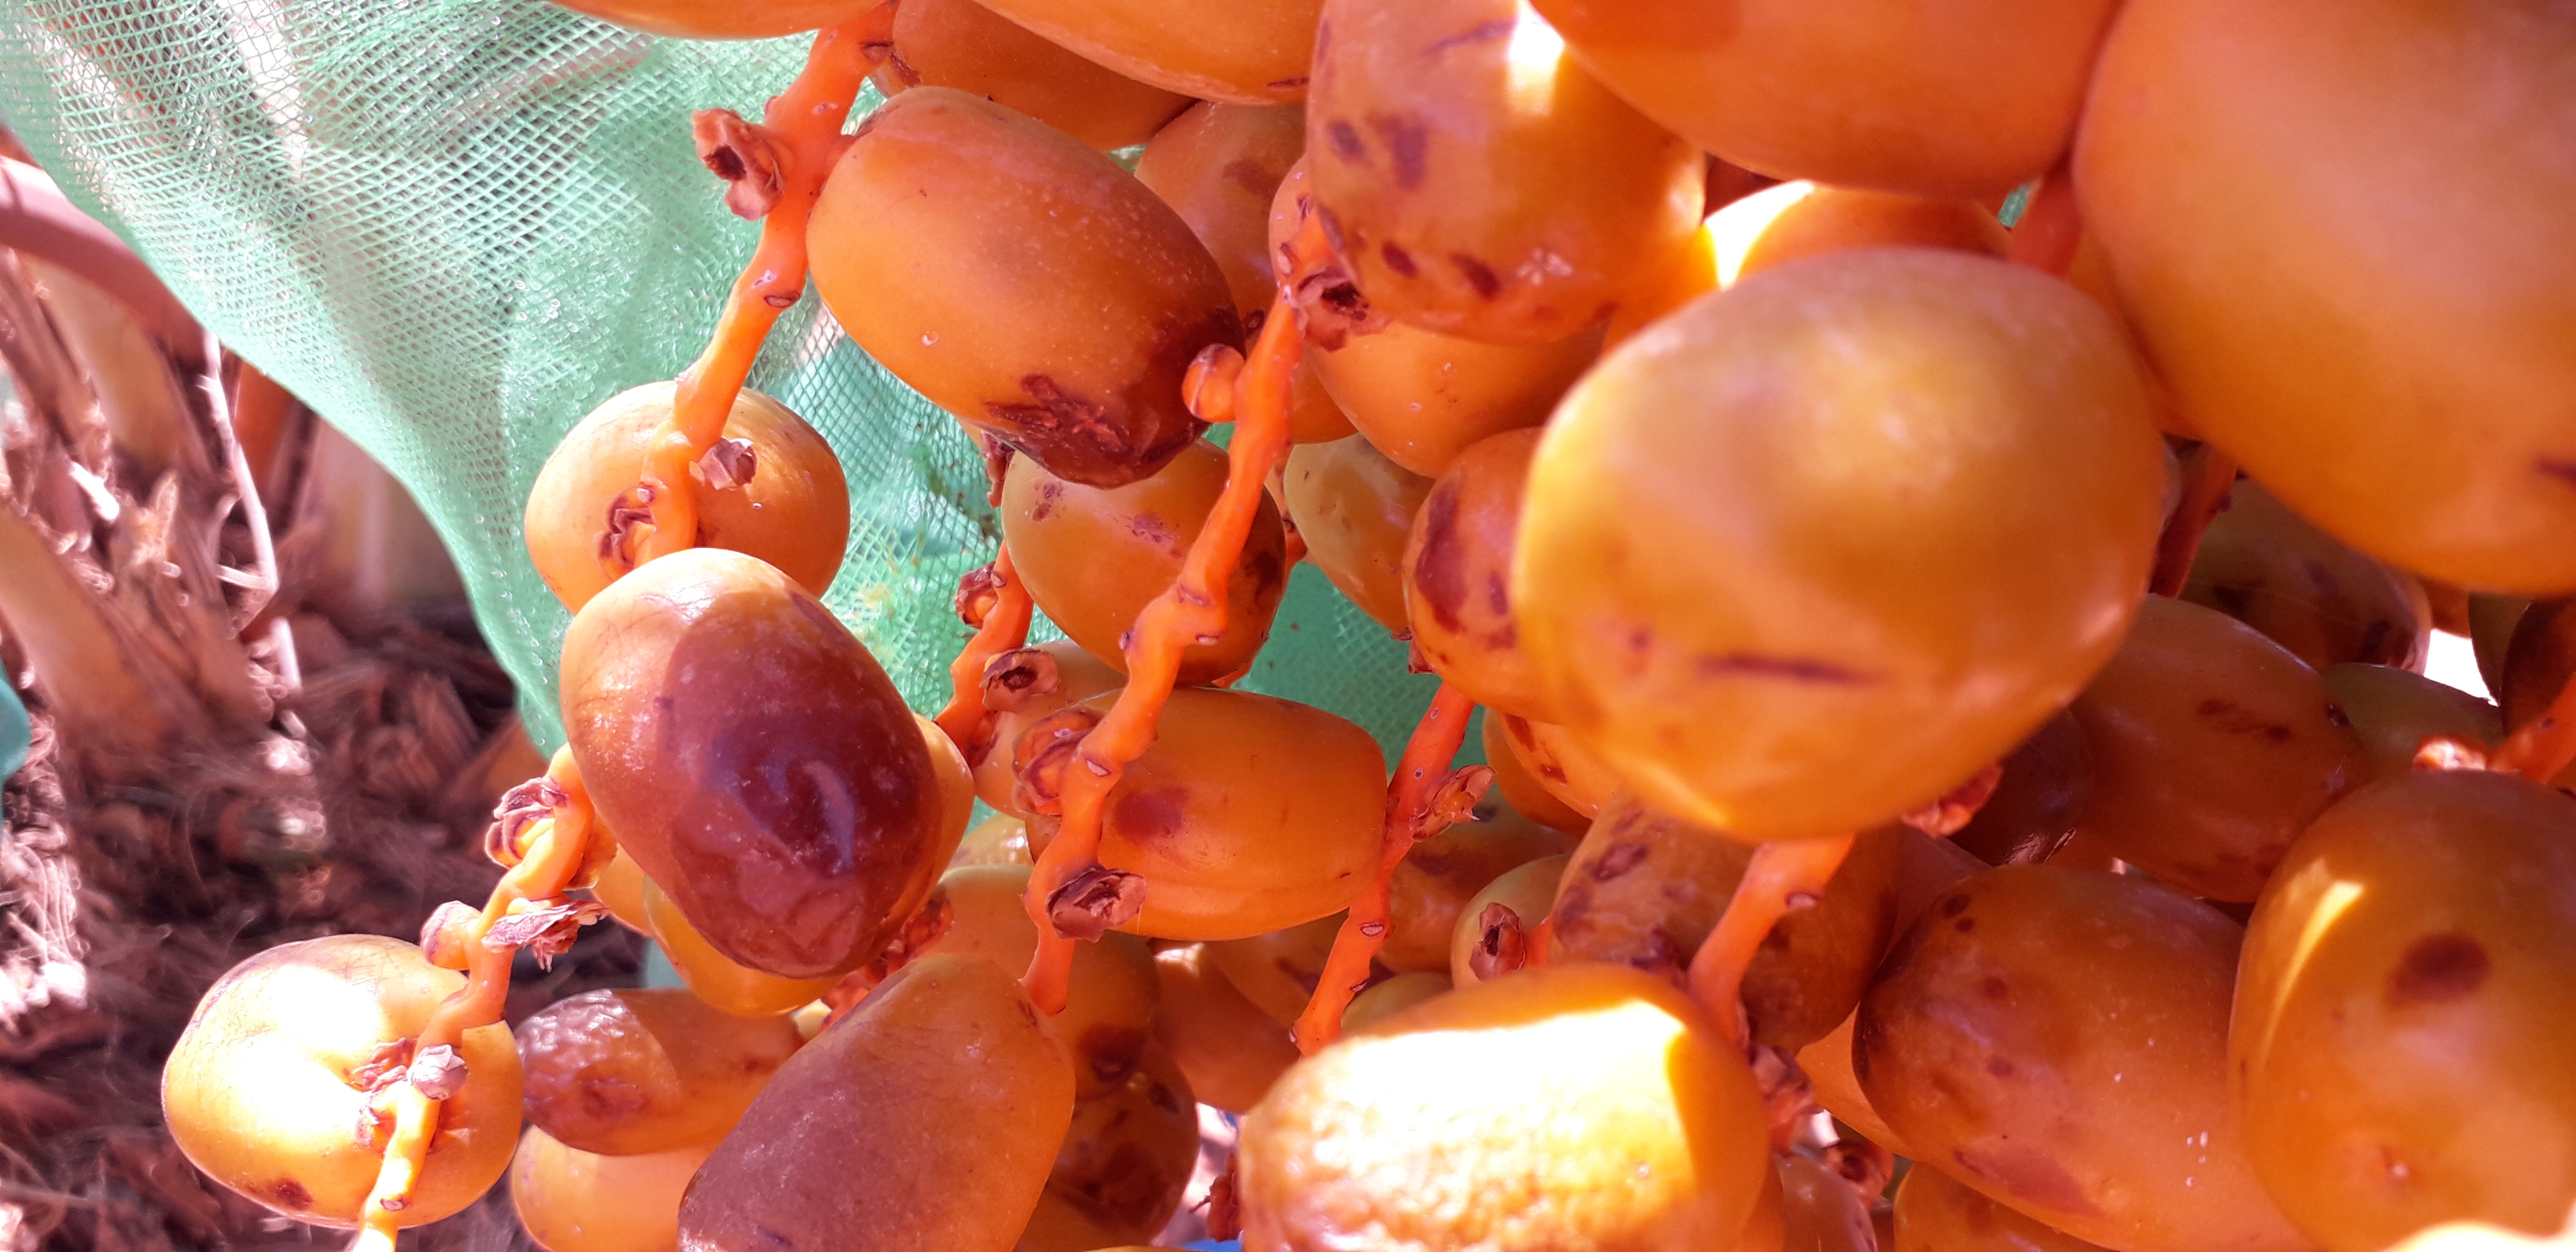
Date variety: Boufagous